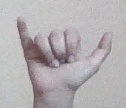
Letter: ya